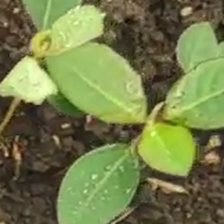
Weed species: Moti_dudhi(Euphorbia_geneculata_L)